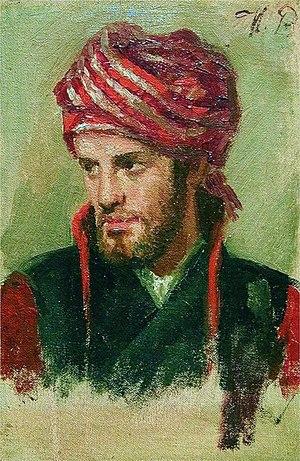
Abû al-Walîd “ar-Razî” Hichâm ben `Abd ar-Rahmân ou Hichâm Iᵉʳ est le fils d'`Abd ar-Rahmân Iᵉʳ, fondateur de la dynastie des émirs omeyyades de Cordoue. Il est né le 26 avril 757, a succédé à son père en 788 et est mort le 12 juin 796 à 39 ans.